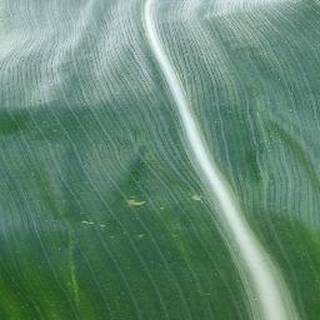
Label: healthy_corn